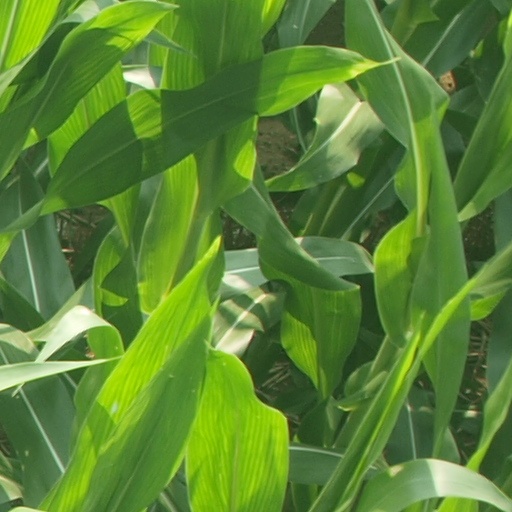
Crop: maize; corn